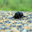
Label: beetle